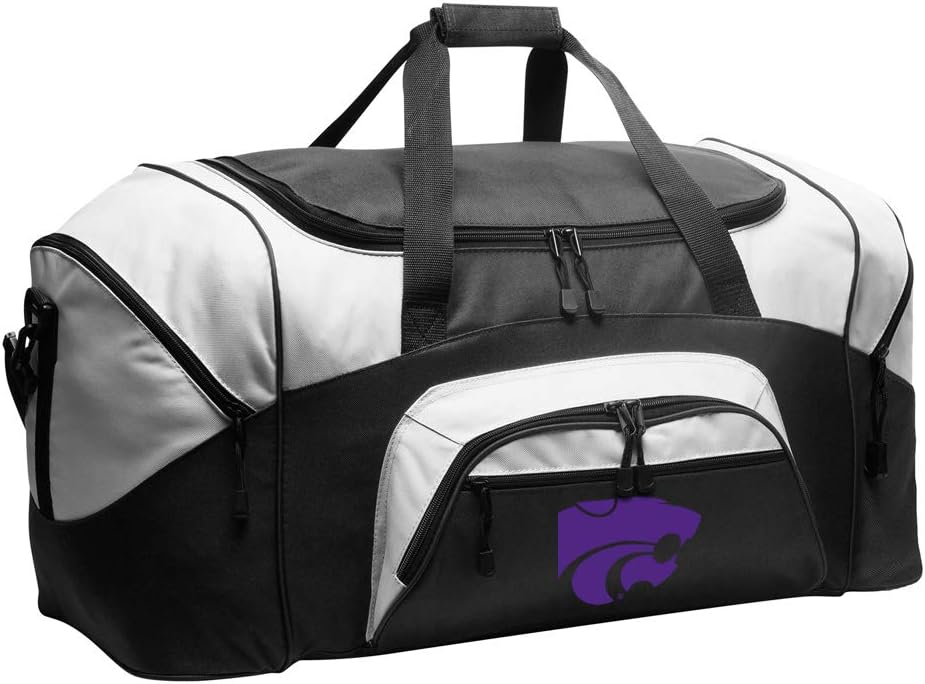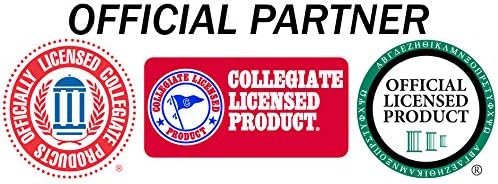
Large K-State Duffel Bag Kansas State Suitcase or Gym Bag for Men Or Her
Category: Sports & Outdoors
This OFFICIAL NCAA Kansas State duffle bag is perfect as a K-State gym bag, a Kansas State gear bag, or as a K-State suitcase. This deluxe official Broad Bay K-State Duffle Bag is loaded with great features such as large zippered pockets on each end, two external front pockets, and an easy access d-shaped double zippered top opening. This sturdy K-State Duffel Bag has an adjustable detachable shoulder strap, padded carry handles and tough 600 Denier fabric construction. (Size: 13.5" x 27.25" x 14.5") These are OFFICIAL NCAA Broad Bay K-State Duffel Bags - Up to 12% Returned to Support Kansas State Programs!
Features: Official K-State Duffel Bags & Kansas State Gym Bags - This BROAD BAY Purchase Returns Up to 15% Returned to Support K-State Programs! | This OFFICIAL K-State Duffel Bag is Perfect as Kansas State Gym Bag, a Kansas State Suitcase or Overnight Bag. | The Broad Bay NCAA Kansas State Duffle is Loaded with Features Such as Large Pockets at Each End, Easy Access, Double Zippered Main Opening, and a Detachable Padded Shoulder Strap! | A Deluxe Broad Bay K-State Duffle Bag is a Top Unique Kansas State Gift for A Man or Women! | This Official NCAA K-State Duffel Bag is Produced by Broad Bay Cotton Company-in Business Since 1989 - Your Satisfaction is Guaranteed!